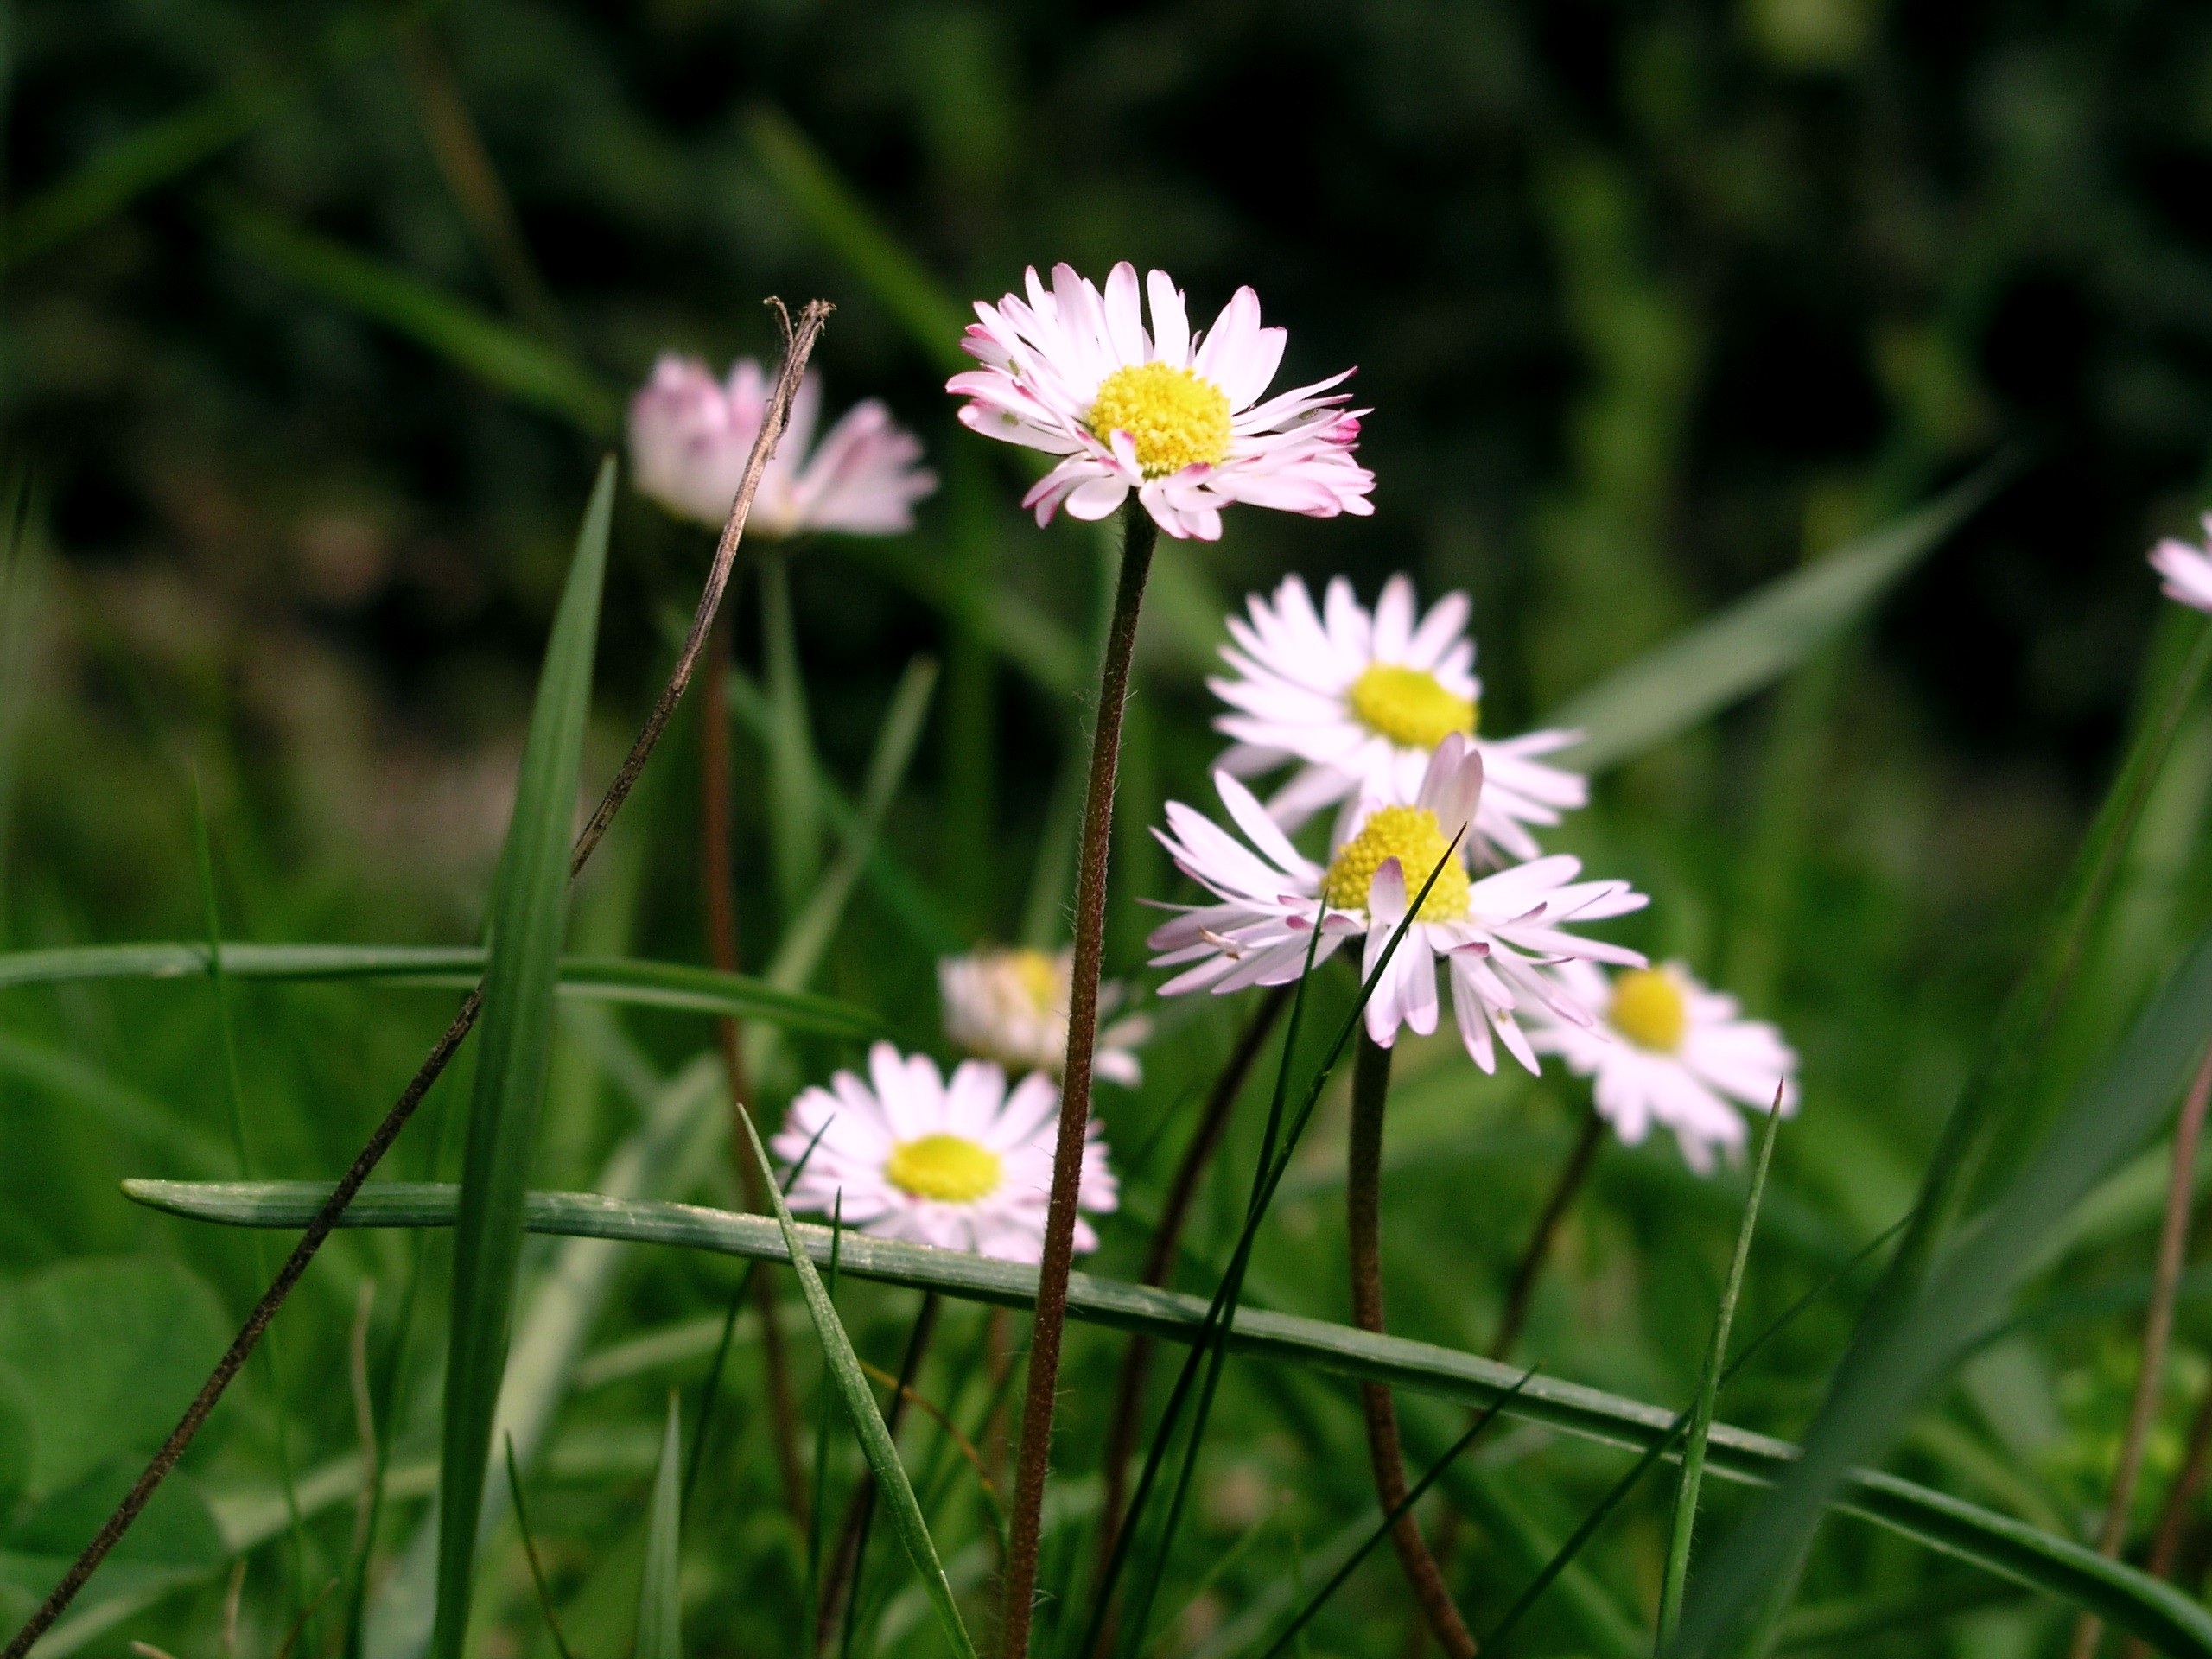
grass, plant, field, meadow, prairie, flower, petal, bloom, summer, daisy, spring, botany, flora, wildflower, daisies, macro photography, flowering plant, daisy family, oxeye daisy, land plant, chamaemelum nobile, marguerite daisy, garden cosmos